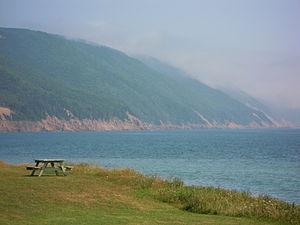
Parc provincial de Cabot's Landing, sur l'île du Cap-Breton en Nouvelle-Écosse (Canada)
La baie Aspy est une baie située au nord-est de l'île du Cap-Breton.
Le parc provincial Cabot's Landing est un parc provincial de la Nouvelle-Écosse situé sur l'île du Cap-Breton. Ce petit parc situé sur la rive de la baie Aspy protège un monument commémorant un accostage de l'explorateur Jean Cabot. Le parc comprend une aire de pique-nique et une plage.